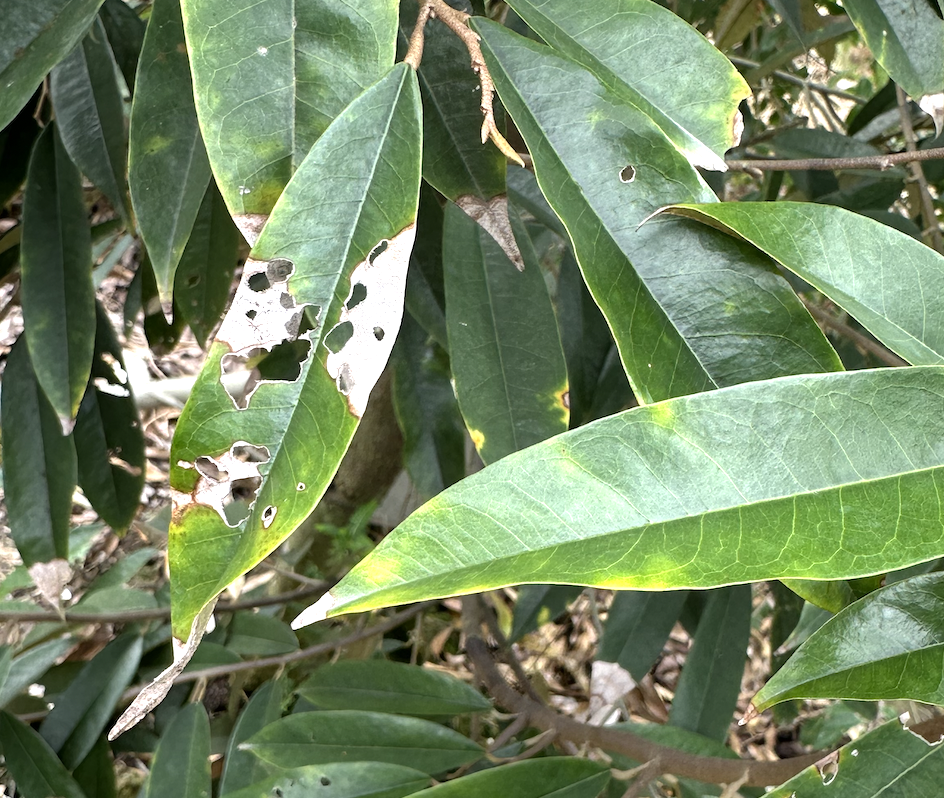
Label: anthracnose_disease